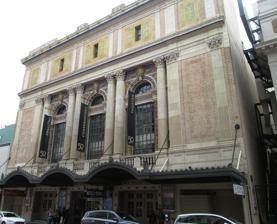
Building: American Conservatory Theater
Country: United States of America
Year built: 1910
Theater company and historic place in San Francisco, California For ACT (Seattle), see ACT Theatre . American Conservatory Theater (A.C.T.) Formation 1965 Type Theatre group Location San Francisco , California Artistic director(s) Pam MacKinnon Website www .act-sf .org United States historic place Geary Theater U.S. National Register of Historic Places San Francisco Designated Landmark No. 82 (2017) Location 415 Geary Street San Francisco, California Coordinates 37°47′13″N 122°24′37″W / 37.787017°N 122.410286°W / 37.787017; -122.410286 Built 1910 Architect Walter D. Bliss & William B. Faville Architectural style Classical Revival Late Victorian NRHP reference No. 75000472 SFDL No. 82 Significant dates Added to NRHP May 27, 1975 Designated SFDL July 11, 1976 The American Conservatory Theater ( ACT ) is a nonprofit theater company in San Francisco , California , United States, that offers both classical and contemporary theater productions. It also has an attached acting school . History The American Conservatory Theater was founded in 1965 in Pittsburgh, Pennsylvania , by theatre and opera director William Ball in conjunction with the Pittsburgh Playhouse and Carnegie Mellon University . Ball presented twenty-seven fully staged productions in rotating repertory, in two different theaters – the Geary Theater and the Marines Memorial Theatre – during the first 40-week season. A.C.T.'s original twenty-seven member acting company featured René Auberjonois , Peter Donat , Richard Dysart , Michael Learned , Ruth Kobart , Paul Shenar , Charles Siebert , Ken Ruta, and Kitty Winn among others. Ball's mid-1970s productions of Shakespeare 's Taming of the Shrew , starring Marc Singer , and Rostand's Cyrano de Bergerac , starring Peter Donat and Marsha Mason , were televised by PBS . In the mid-1980s, Ball, suffering from exhaustion and under accusations of financial mismanagement, was forced to relinquish his post as artistic director . He was succeeded by A.C.T. founding member and stage director Edward Hastings, who revived the company's fortunes until the Geary Theater was severely damaged by the 1989 Loma Prieta earthquake . The company continued performing in a number of San Francisco venues. Carey Perloff served as A.C.T.'s artistic director from 1992 to 2018. In 2007, A.C.T. released a cast album of Perloff's production of the Bertolt Brecht and Kurt Weill musical Happy End , produced by LucasArts studios. It includes the full score and is the first English-language recording of this musical. Pam MacKinnon was appointed to succeed Perloff as artistic director, effective with the end of the 2017–2018 season. Theaters J. Gottlob and Melville Marx, proprietors of the former Columbia Theater A.C.T.'s primary home in San Francisco is the Toni Rembe Theater (formerly the Geary Theater , located at 415 Geary Street near the corner of Mason Street in the Theatre District of San Francisco. Built in 1910 and designed by Walter D. Bliss and William B. Faville in the Classical Revival and Late Victorian styles, it was previously known as the Columbia Theater . It was listed on the National Register of Historic Places on May 27, 1975, under the name "Geary Theater", and was designated an official San Francisco Designated Landmark on July 11, 1976, under the name "Geary Theater". In 2015, A.C.T. opened the Strand Theater at 1127 Market Street between 7th and 8th Streets, across from the U.N. Plaza in the Civic Center neighborhood of San Francisco.  The building has a 283-seat theater as well as a 120-seat event and performance space.  A.C.T. uses the theater to present educational workshops, cabaret performances and specially commissioned new works, as well as productions connected to their M.F.A. and Young Conservatory programs. Close-up of The Toni Rembe Theatre (formerly Geary Theater) facade The Strand Theater, at 1127 Market Street, was opened in 2015 as A.C.T.'s second space (2017) Acting school A.C.T.'s was WASC accredited to grant Master of Fine Arts degrees for actors, 1984–2022. However, due to lack of funding, A.C.T. discontinued that program in June 2022. A.C.T. offers training through the Studio A.C.T., the Summer Training Congress, and Young Conservatory programs. Young Conservatory A.C.T.'s Young Conservatory is a theater training program for youth through the ages of 19. It was founded by Luanne and Ross Graham in 1971. Successive YC directors include Candace Birk, Sharon Newman, Linda Aldrich, and Susan Stauter. The program has been led since 1988 by Craig Slaight . The Young Conservatory is geared toward performing new works specifically for young actors, and has premiered plays and musicals by playwrights such as Horton Foote and Paul Zindel . The conservatory members are also offered roles in the main stage productions, most frequently A Christmas Carol , which is performed every winter. Sound design The first person to be given the title sound designer in regional theater was Dan Dugan at A.C.T. in the late 1960s. The term sound design was introduced to the film world when Francis Ford Coppola directed a production of Private Lives at A.C.T. for which his father, Carmine Coppola , arranged the music and Charlie Richmond was the sound designer while the final cut of the film The Godfather was being edited in 1972. Alumni Directors Young conservatory actors Darren Criss Brie Larson Milo Ventimiglia Zendaya Actors Elizabeth Banks Anna Belknap Annette Bening Sarayu Blue Benjamin Bratt Christopher Fitzgerald Danny Glover Harry Hamlin Teri Hatcher Amy Irving Don Johnson Lauren Lane Sacheen Littlefeather Elizabeth McGovern Omar Metwally Dileep Rao Jean Rasey Anika Noni Rose Winona Ryder Douglas Sills Morgan Spector Mfoniso Udofia Denzel Washington Gedde Watanabe Justin Whalin Sharr White Dane Witherspoon Sound design Dan Dugan See also List of San Francisco Designated Landmarks American Musical Theatre of San Jose References